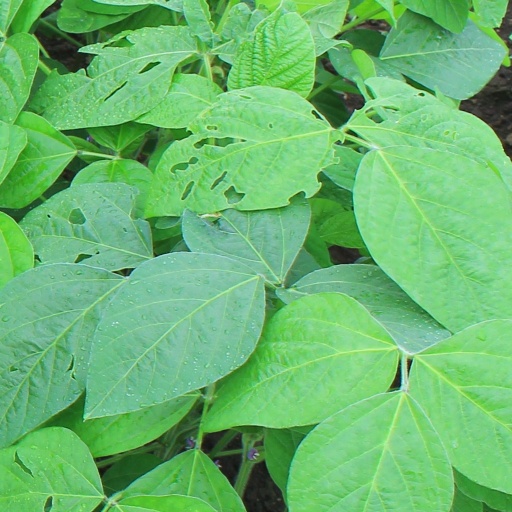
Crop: soybean